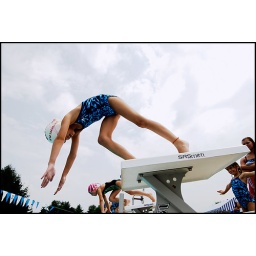
If I'm good, next week's installment will be shot under water with a fish tank.